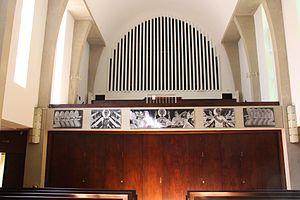
Anita Rée est une peintre d'avant-garde de la République de Weimar.